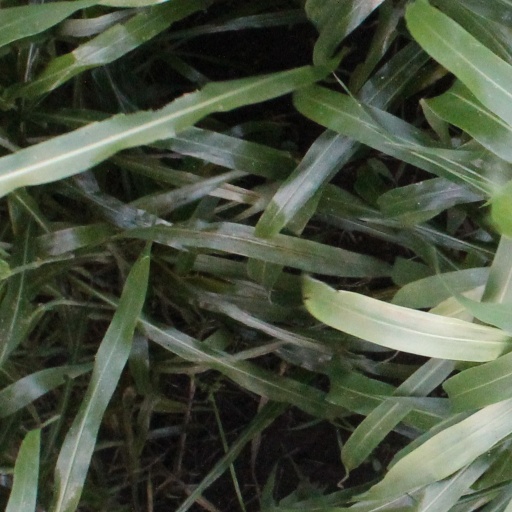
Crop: sorghum